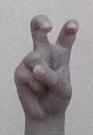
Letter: toot